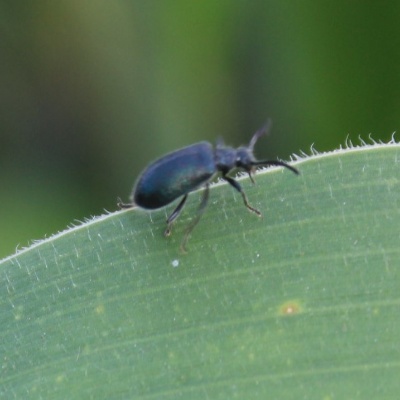
Crop: Maize
Condition: leaf beetle